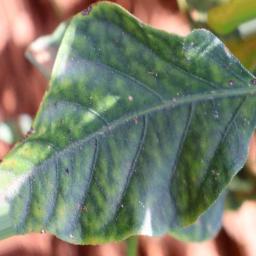
Label: nutritional